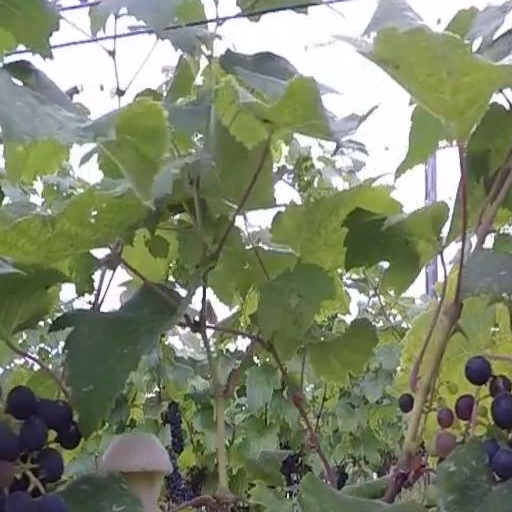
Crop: grape